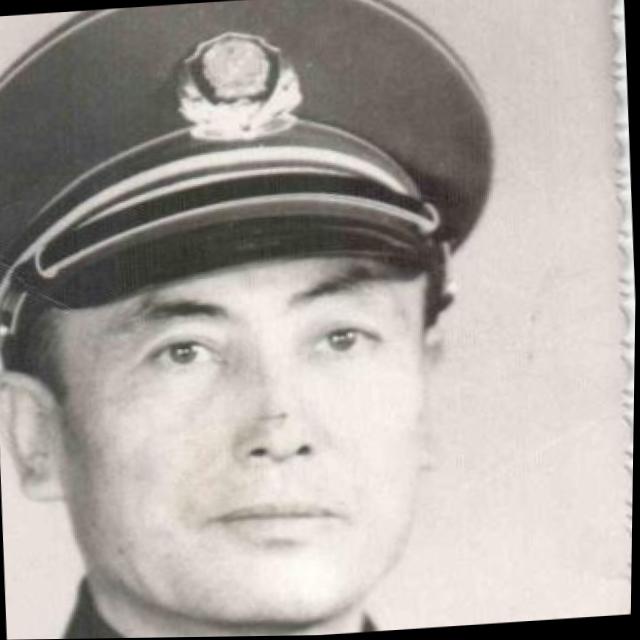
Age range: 45-64